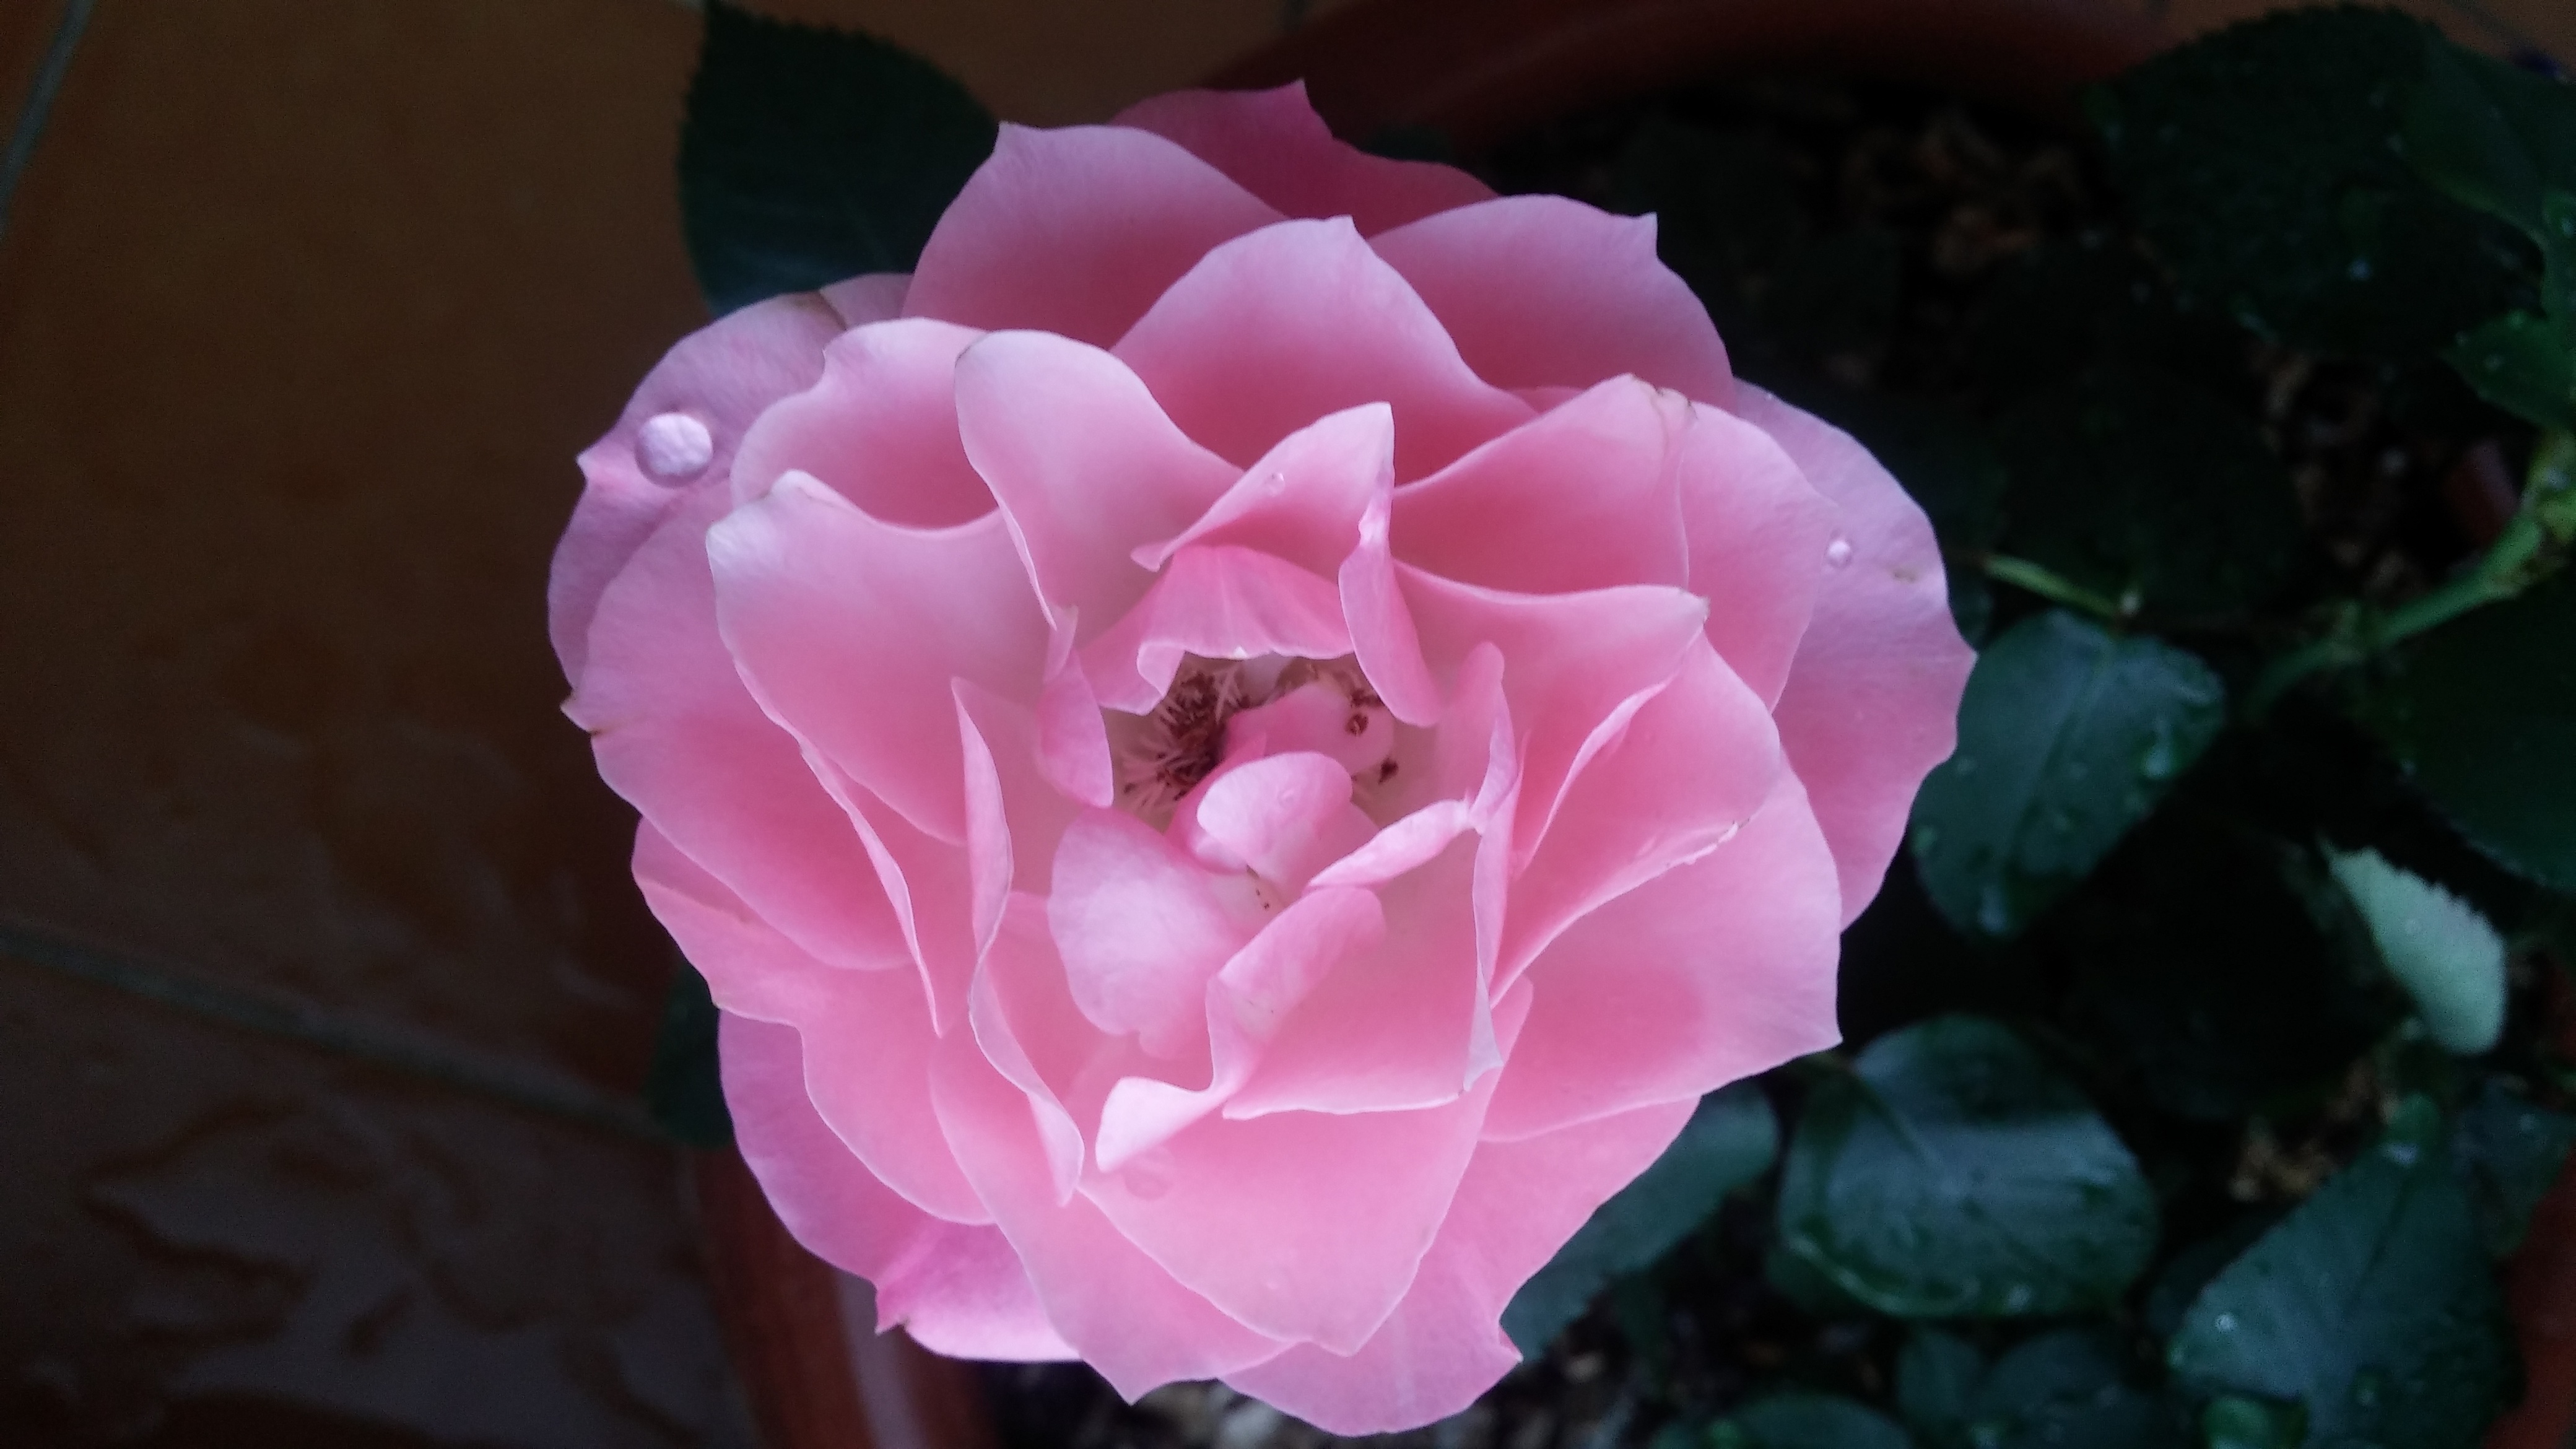
blossom, plant, flower, petal, love, rose, pink, flora, flowers, may, floribunda, pink flower, macro photography, flowering plant, garden roses, rose family, land plant